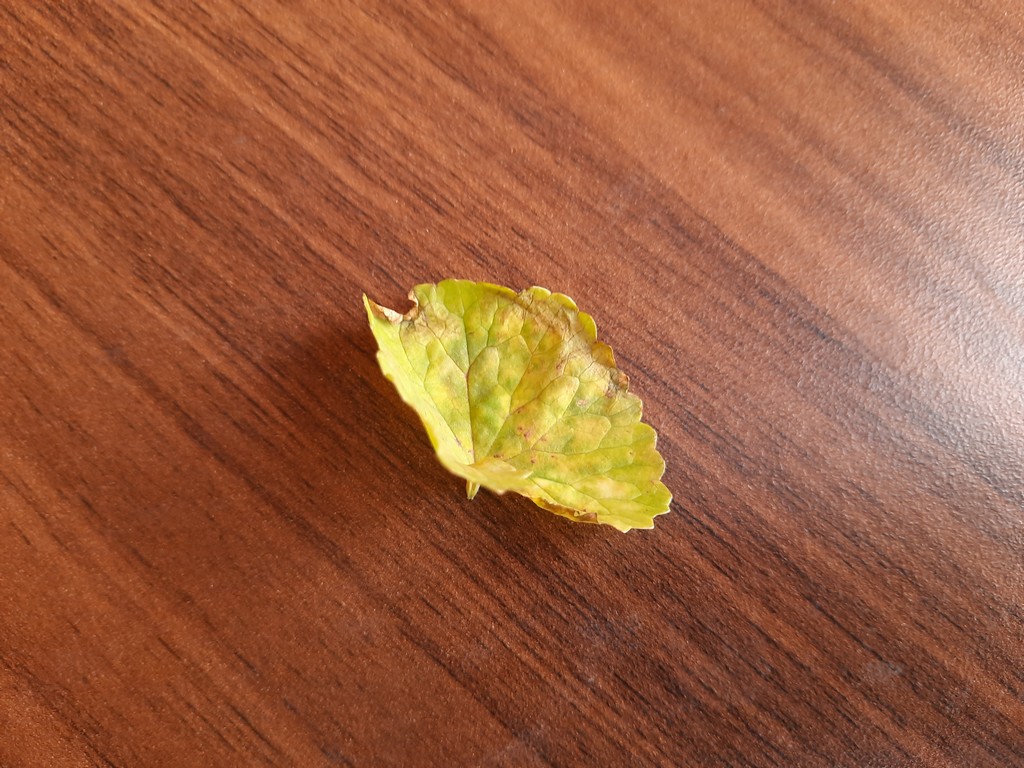
Label: Unhealthy